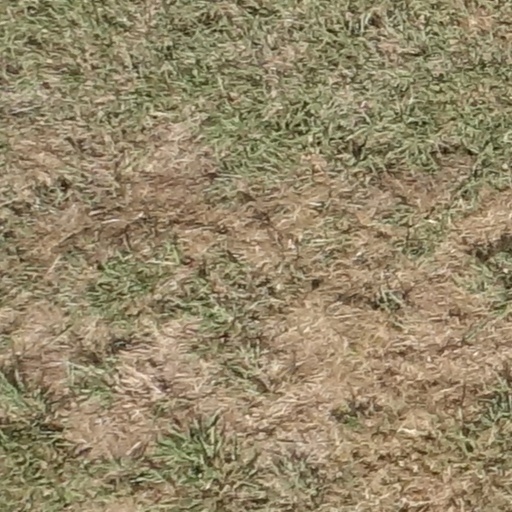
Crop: sorghum